When the Enemy Is Tired

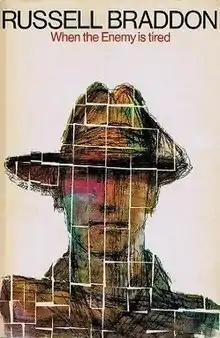
Front cover (publ. Michael Joseph)

Colonel Anthony Russell, an officer in the Australian Army, is captured on a mission in China along with his squad of seven men. As the Chinese are excited by the possibilities of Russell defecting and broadcasting Communist propaganda, they assign Major Lim, a Chinese propaganda officer with a bitterness towards westerners – it is revealed later on that his parents were killed by a British soldier. Lim forces Russell to write his life story, in order to find out information that he will use in his efforts to brainwash him. In order to convince Russell he is serious, Lim drugs him into a sedated state, which makes Russell believe that he is witnessing the execution of his men. After it becomes clear that Russell will not broadcast and, following prompting by the Australian Government, Russell is sent back to Australia. As he leaves the plane he is intercepted by government officials and placed under arrest on suspicion of being a Communist spy. It is revealed that while he was a prisoner in China, he was subconsciously taught Russian; as a result of this, further suspicion falls on him. The book ends with the officials telling Russell to write his life story.